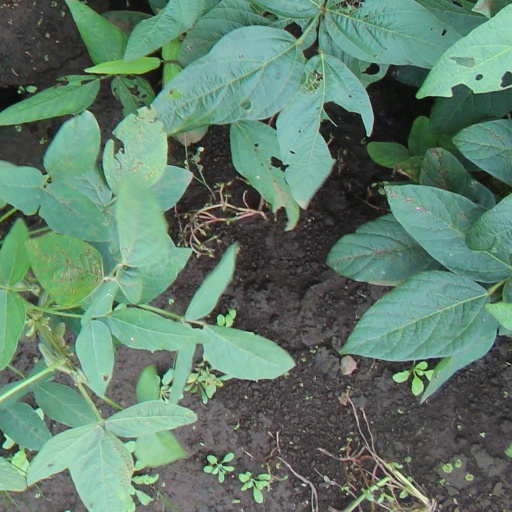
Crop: soybean